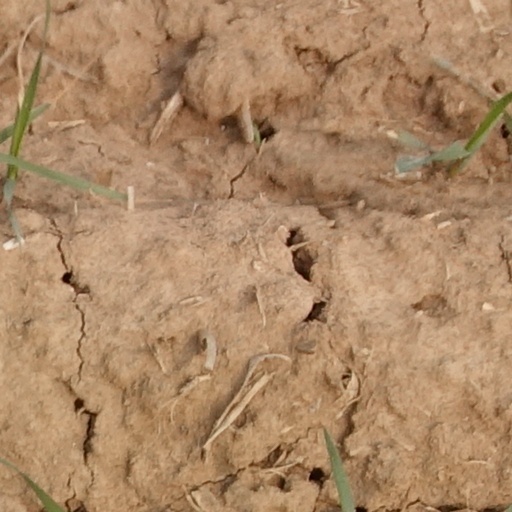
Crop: wheat